3-alkylpyridinium

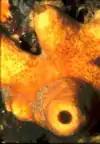
"Haliclona (Reniera) sarai"

The chemical studies on sponges of the order Haplosclerida started in 1978 with the work of Schmitz "et al." on different species of the genus "Haliclona" with the aim to identify the compounds responsible for the high ichthyotoxicity of the aqueous extract of this sponge. They were able to isolate the toxic halitoxin, identified as a complex mixture of 3-alkylpyridinium polymeric salts.